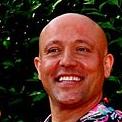
Age: 45